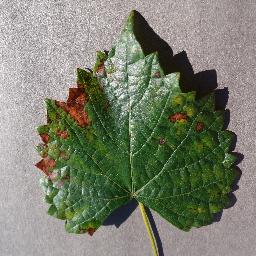
Label: Grape___Esca_(Black_Measles)